Mabley & Carew

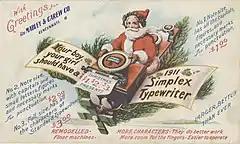
Mabley and Carew marketing material (ca 1898)

In 1929 the Carew Building, a nearby office block also built by Carew, was demolished and replaced by Cincinnati's landmark Carew Tower, completed in 1930 after 17 months' work. This complex was the home to the flagship Mabley & Carew department store from 1930 to 1960, until the business was purchased by Allied Stores and consolidated with its Rollman and Sons Department Store (aka Rollman's) division, an existing founding division of Allied. The Rollman's branch store at Swifton Center immediately became a Mabley and Carew branch, however the Rollman's flagship store was closed and extensively renovated. By 1962 Mabley & Carew had moved its store across the street into the Rollman's building, renamed the Mabley and Carew Building. At the time of the merger, Mabley & Carew also had a branch store at Cincinnati's Western Hills Plaza that had opened in 1955.